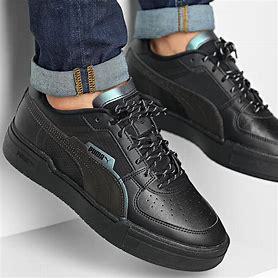
Brand: Puma
Model: Ca Pro